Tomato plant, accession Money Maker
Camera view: vertical (180 deg); turntable rotation: 150 degrees
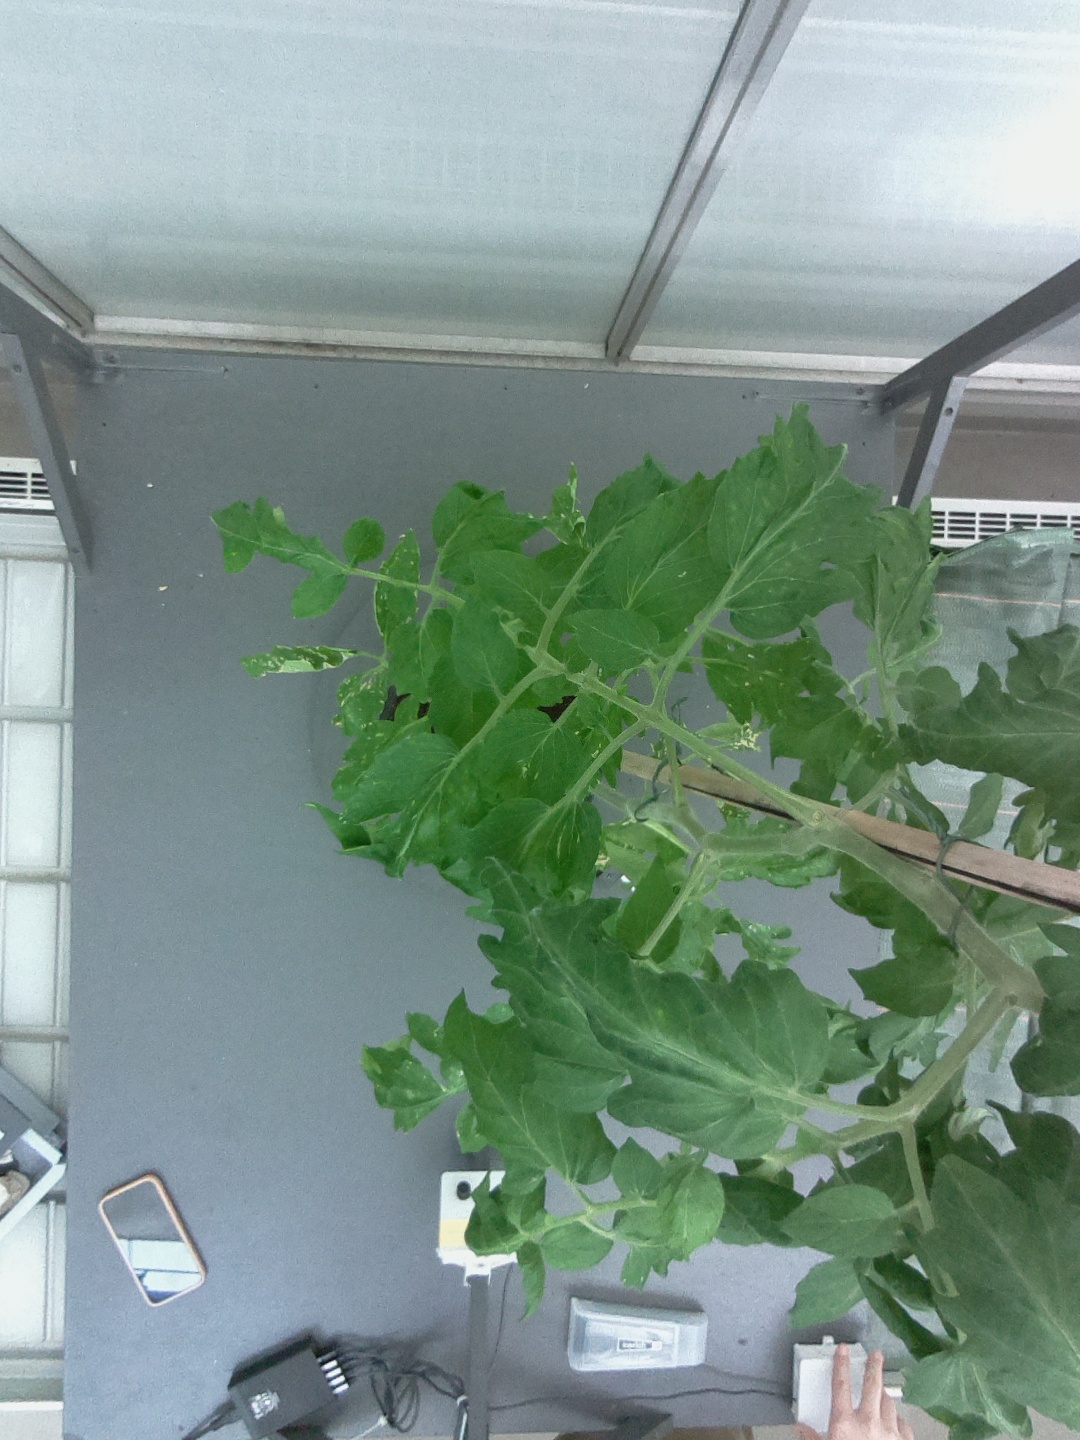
BBCH growth stage 61: 10%-20% of flowers open